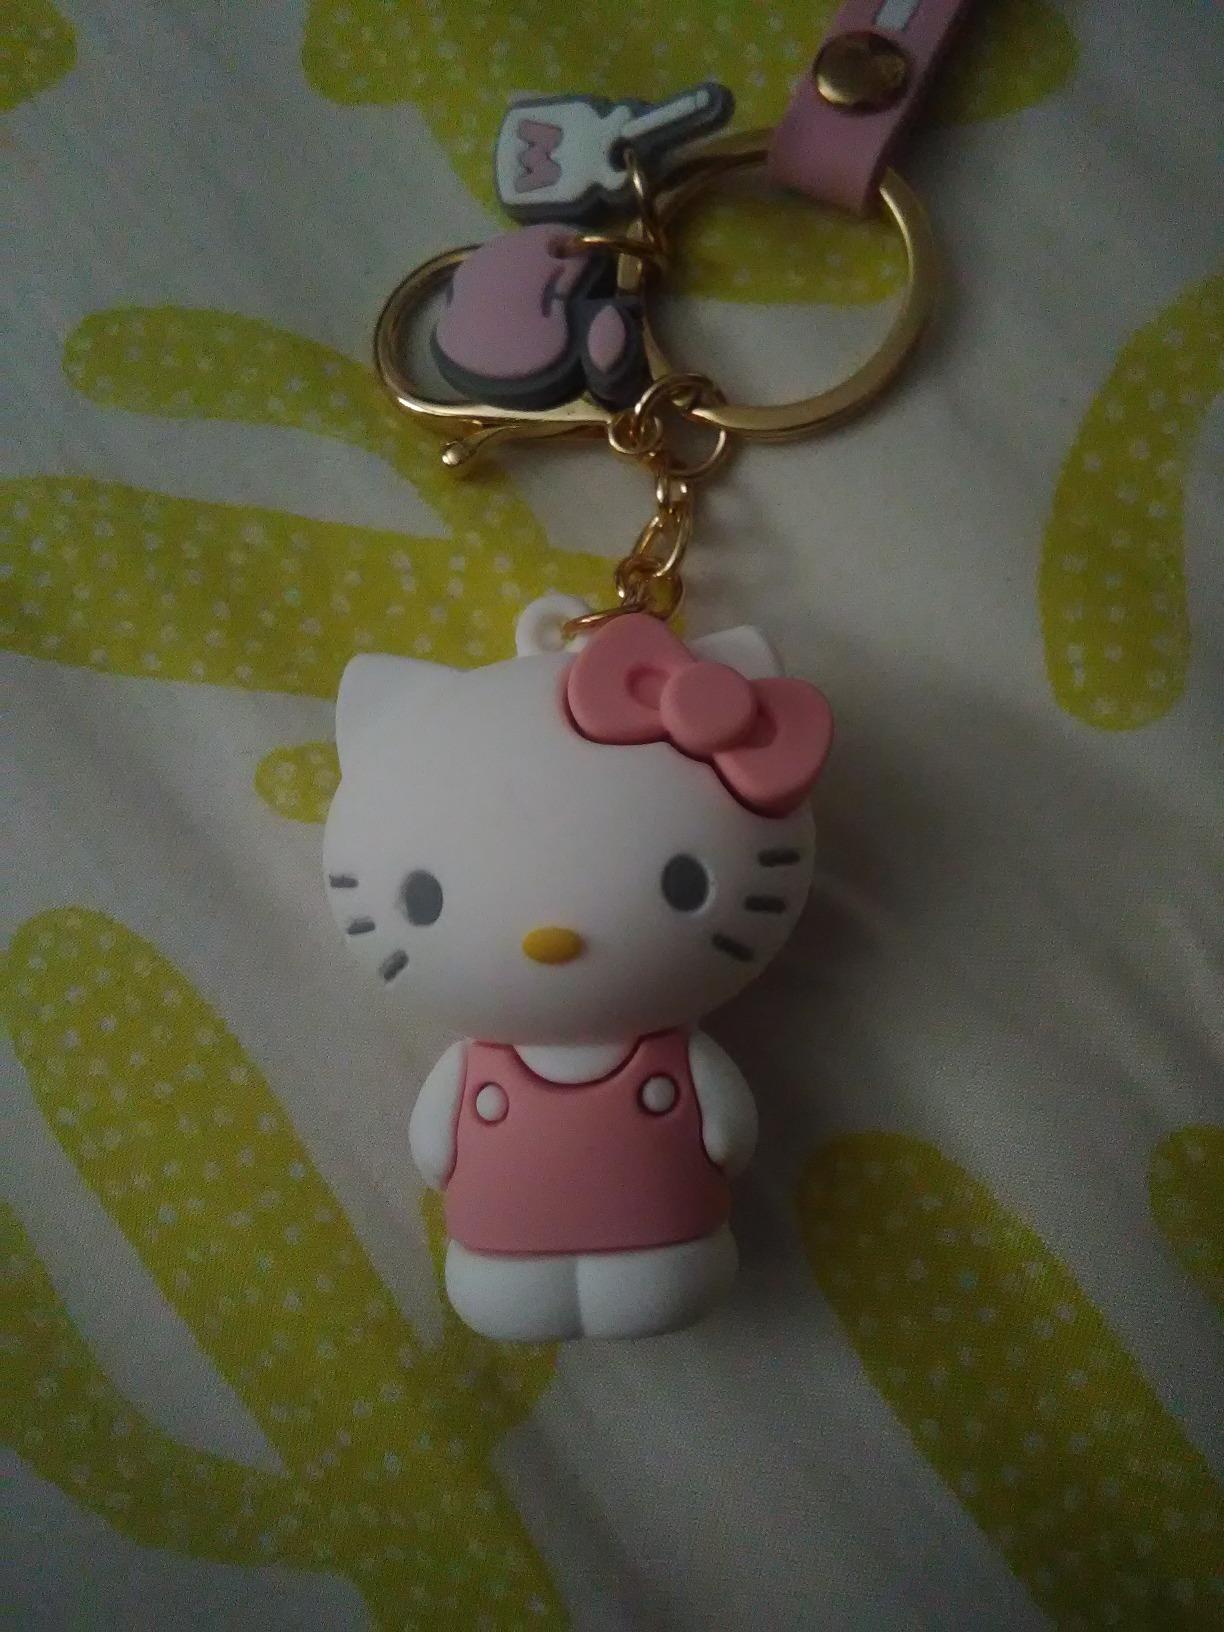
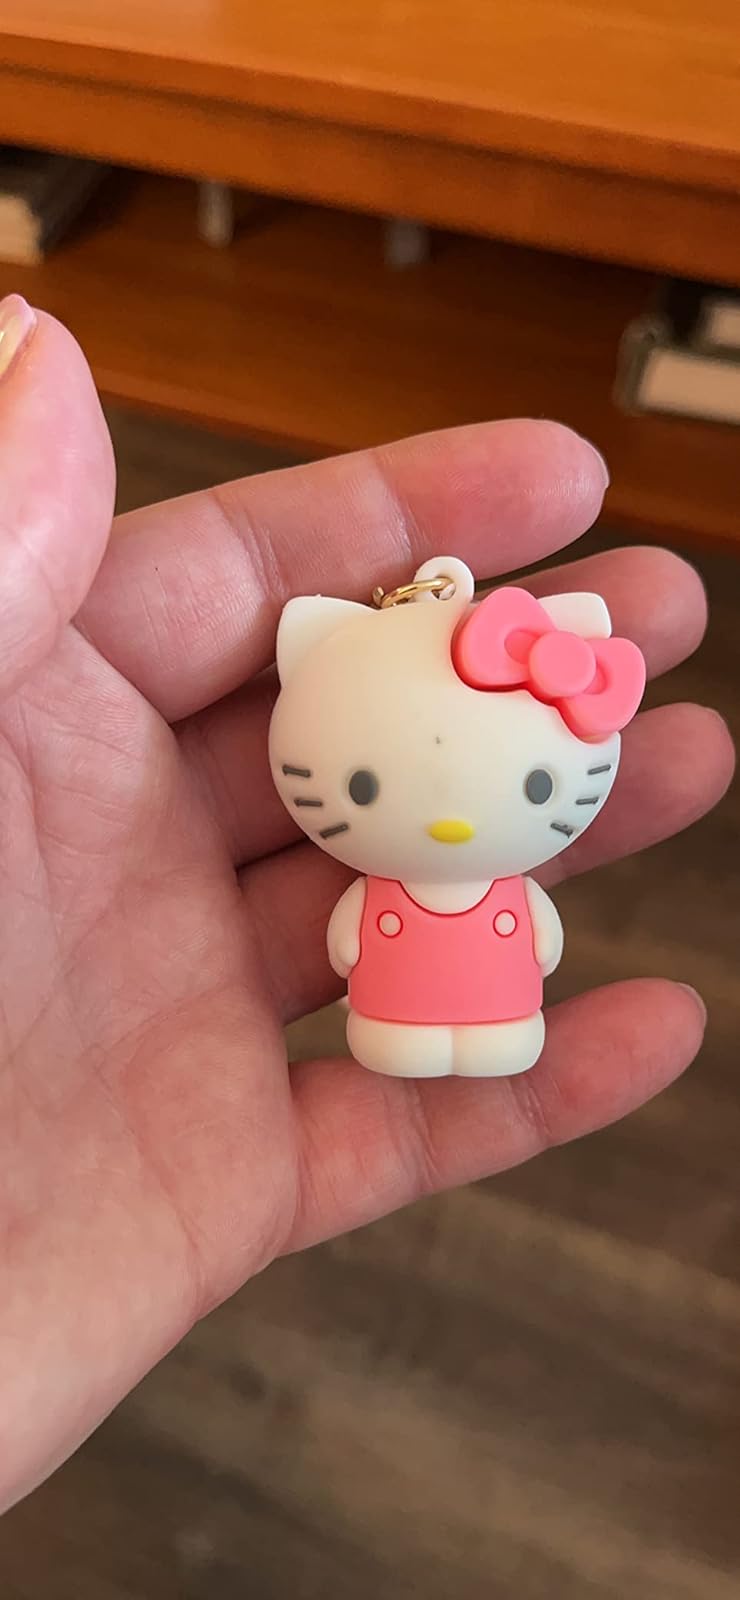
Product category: accessories_keychain
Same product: yes